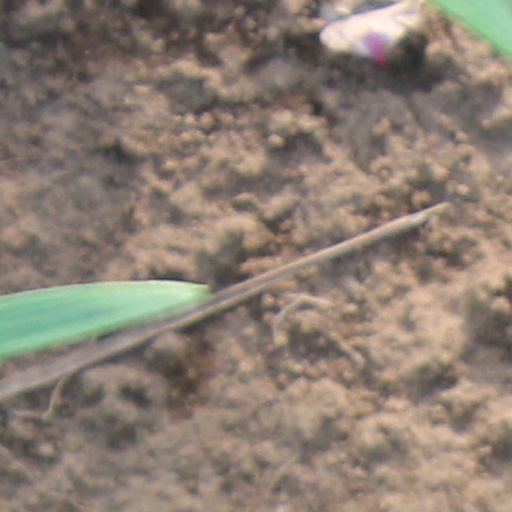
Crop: wheat